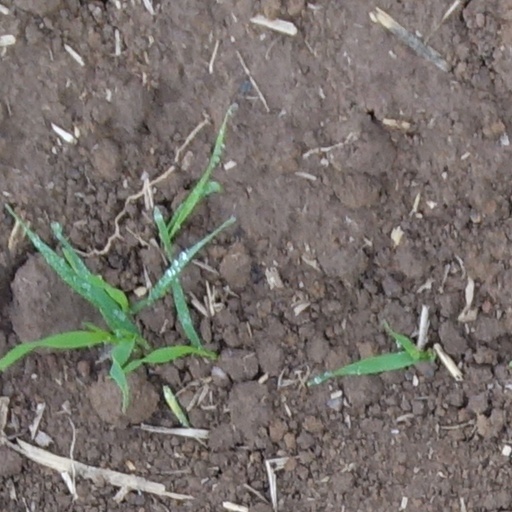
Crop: wheat